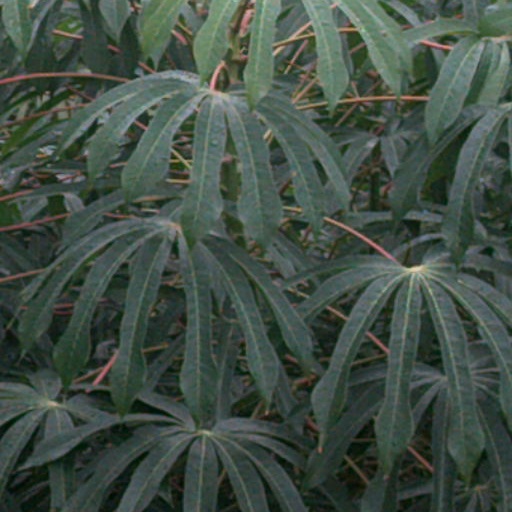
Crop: cassava